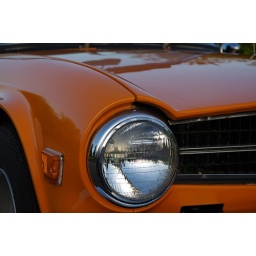
The classic car show at the Britannic building in Wythall. Nikon D70.